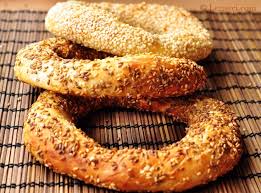
Yemek: simit